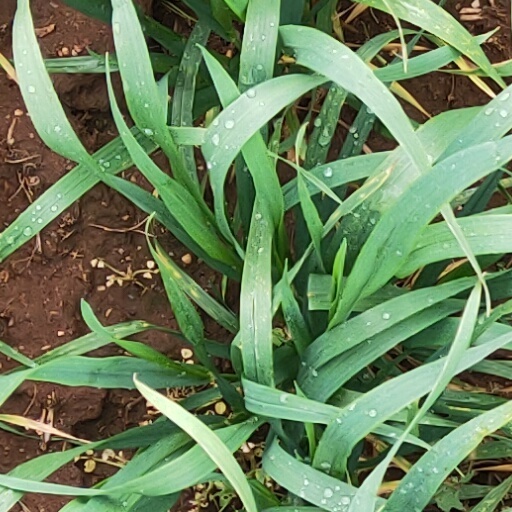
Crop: wheat